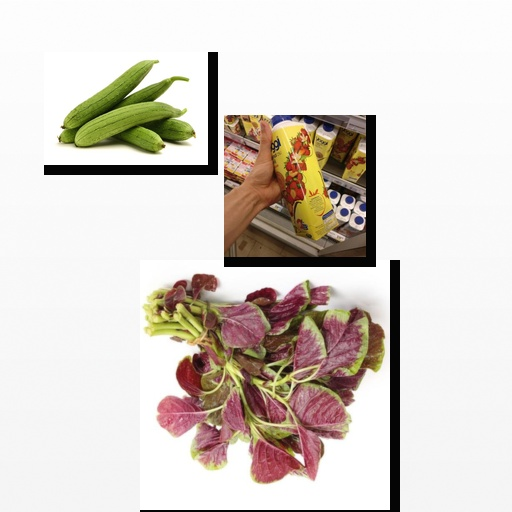
Food items: amaranth, strawberry_yogurt, ridge_gourd